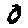
Label: 0